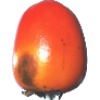
Label: kaki